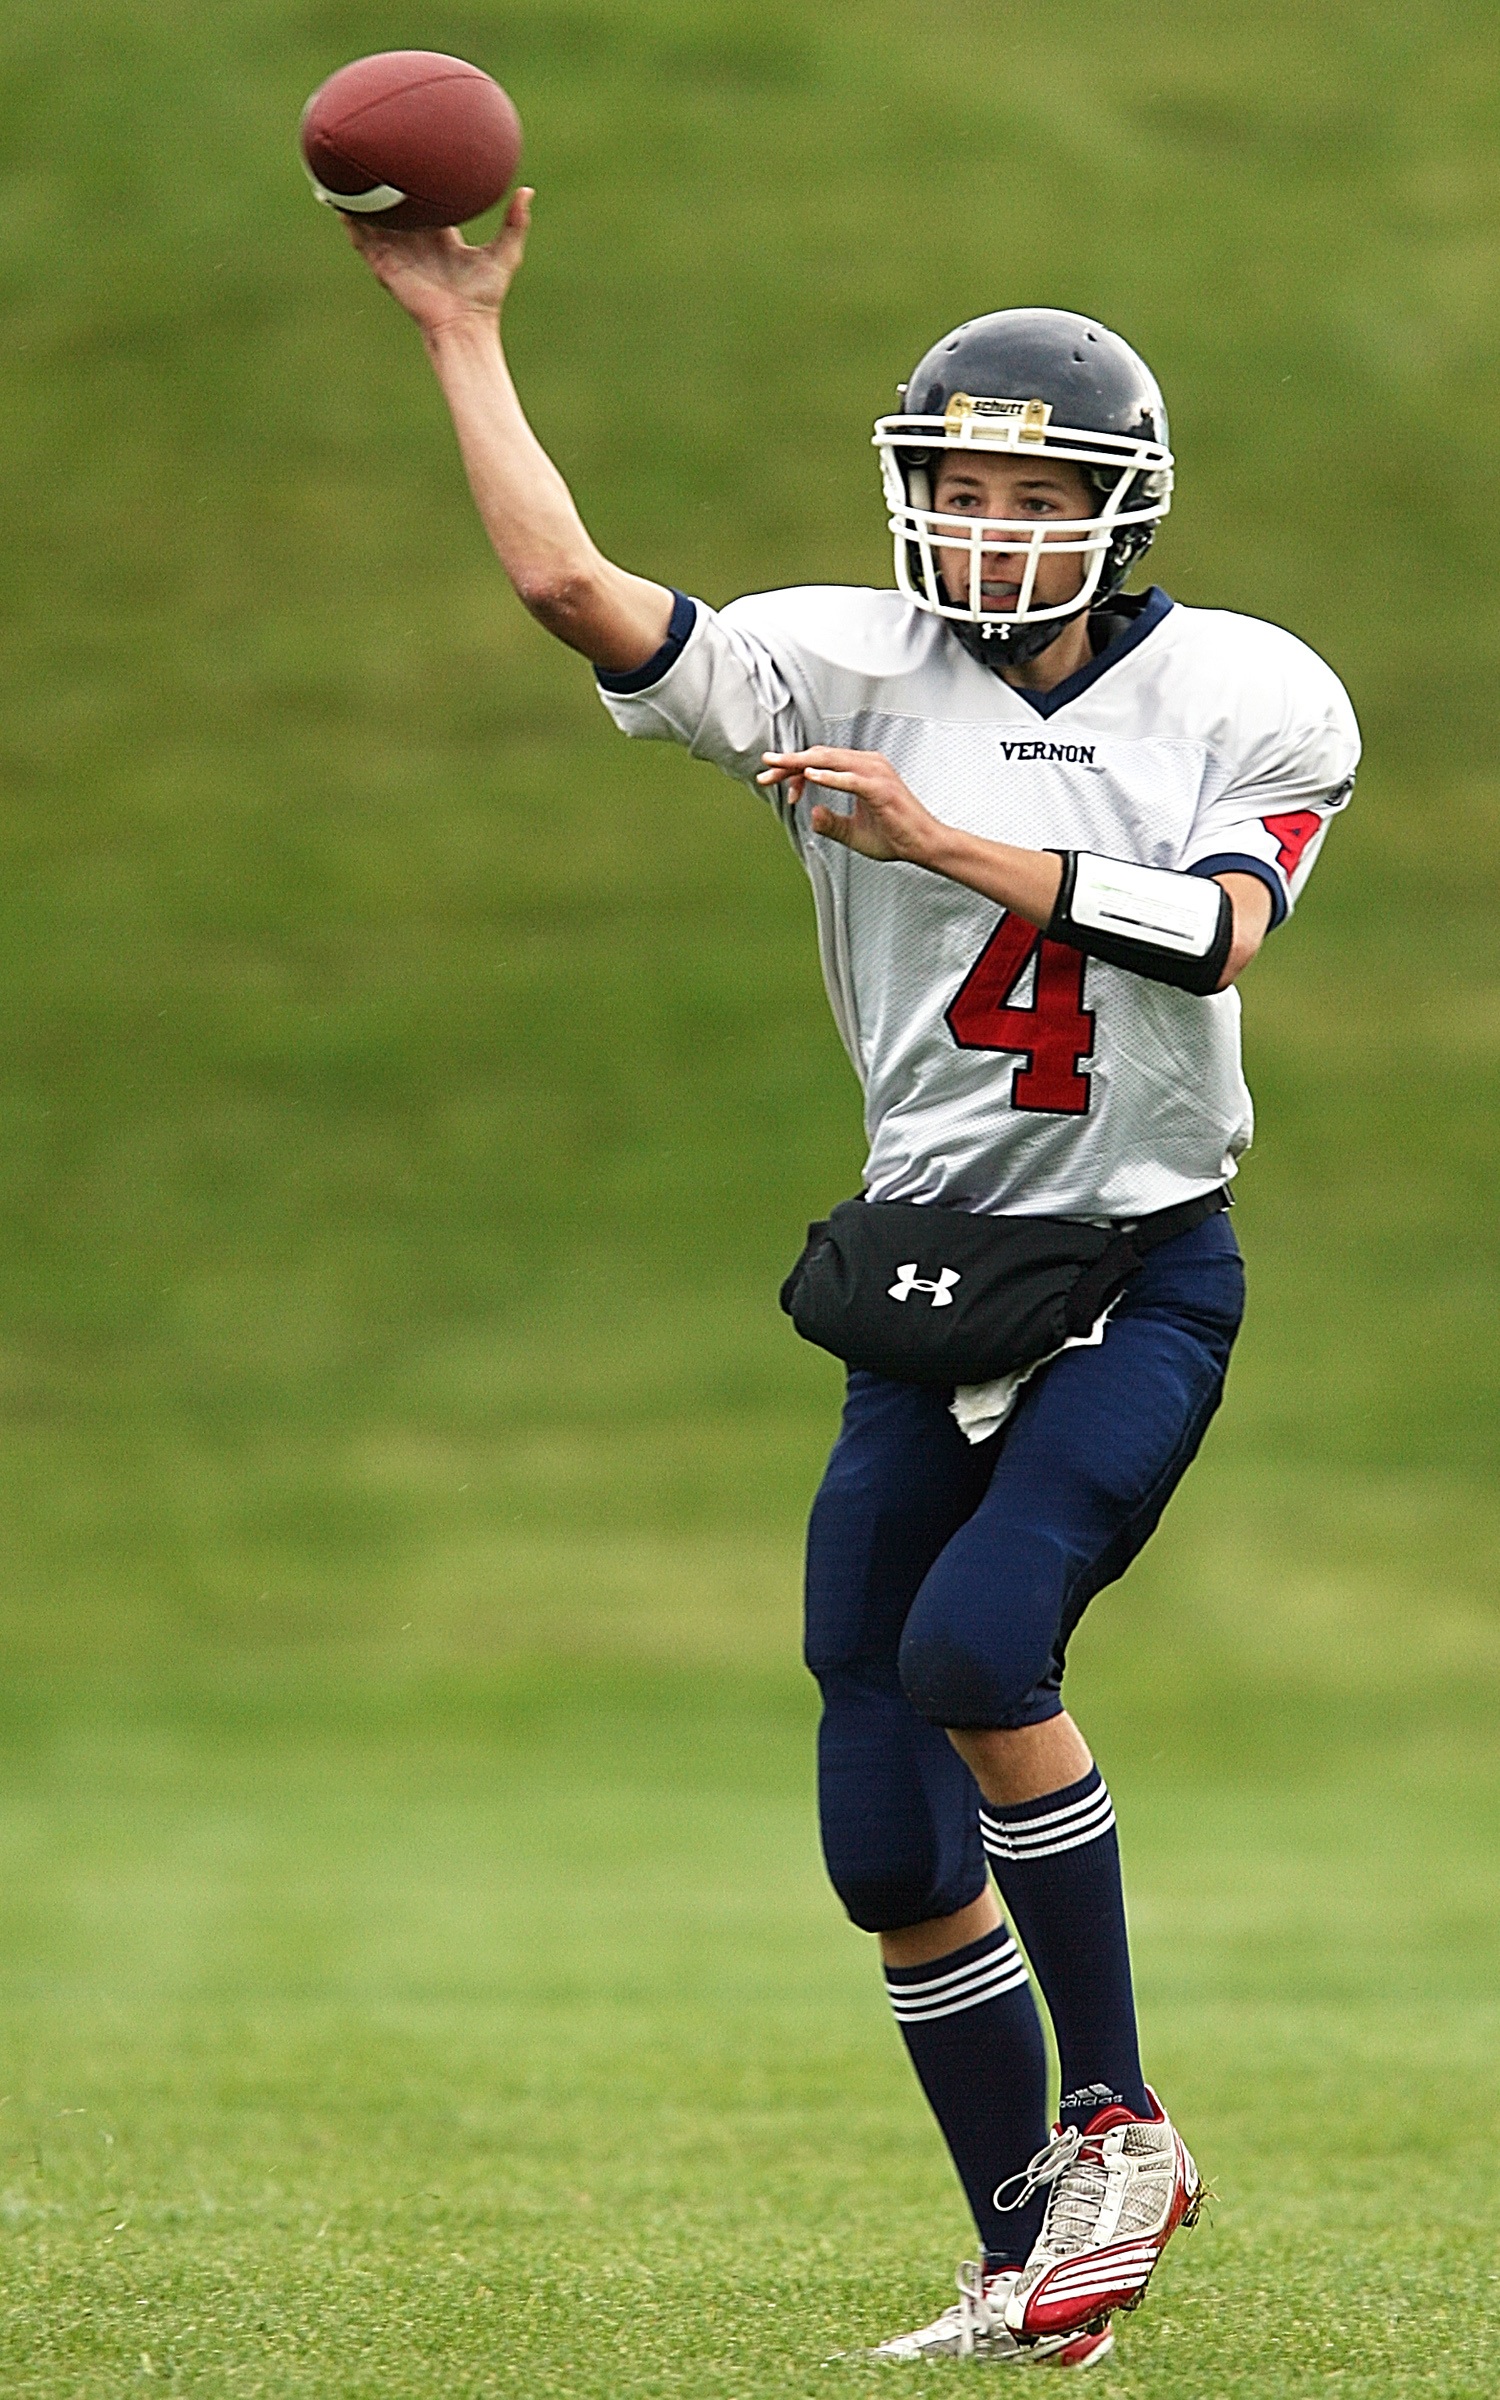
sport, soccer, football, player, throw, competition, american football, sports, canada, canadian, athlete, pass, kick, tackle, football player, offense, ball game, quarterback, pigskin, team sport, high school football, passer, baseball positions, gridiron football